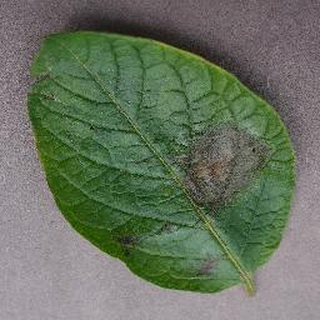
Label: potato_late_blight